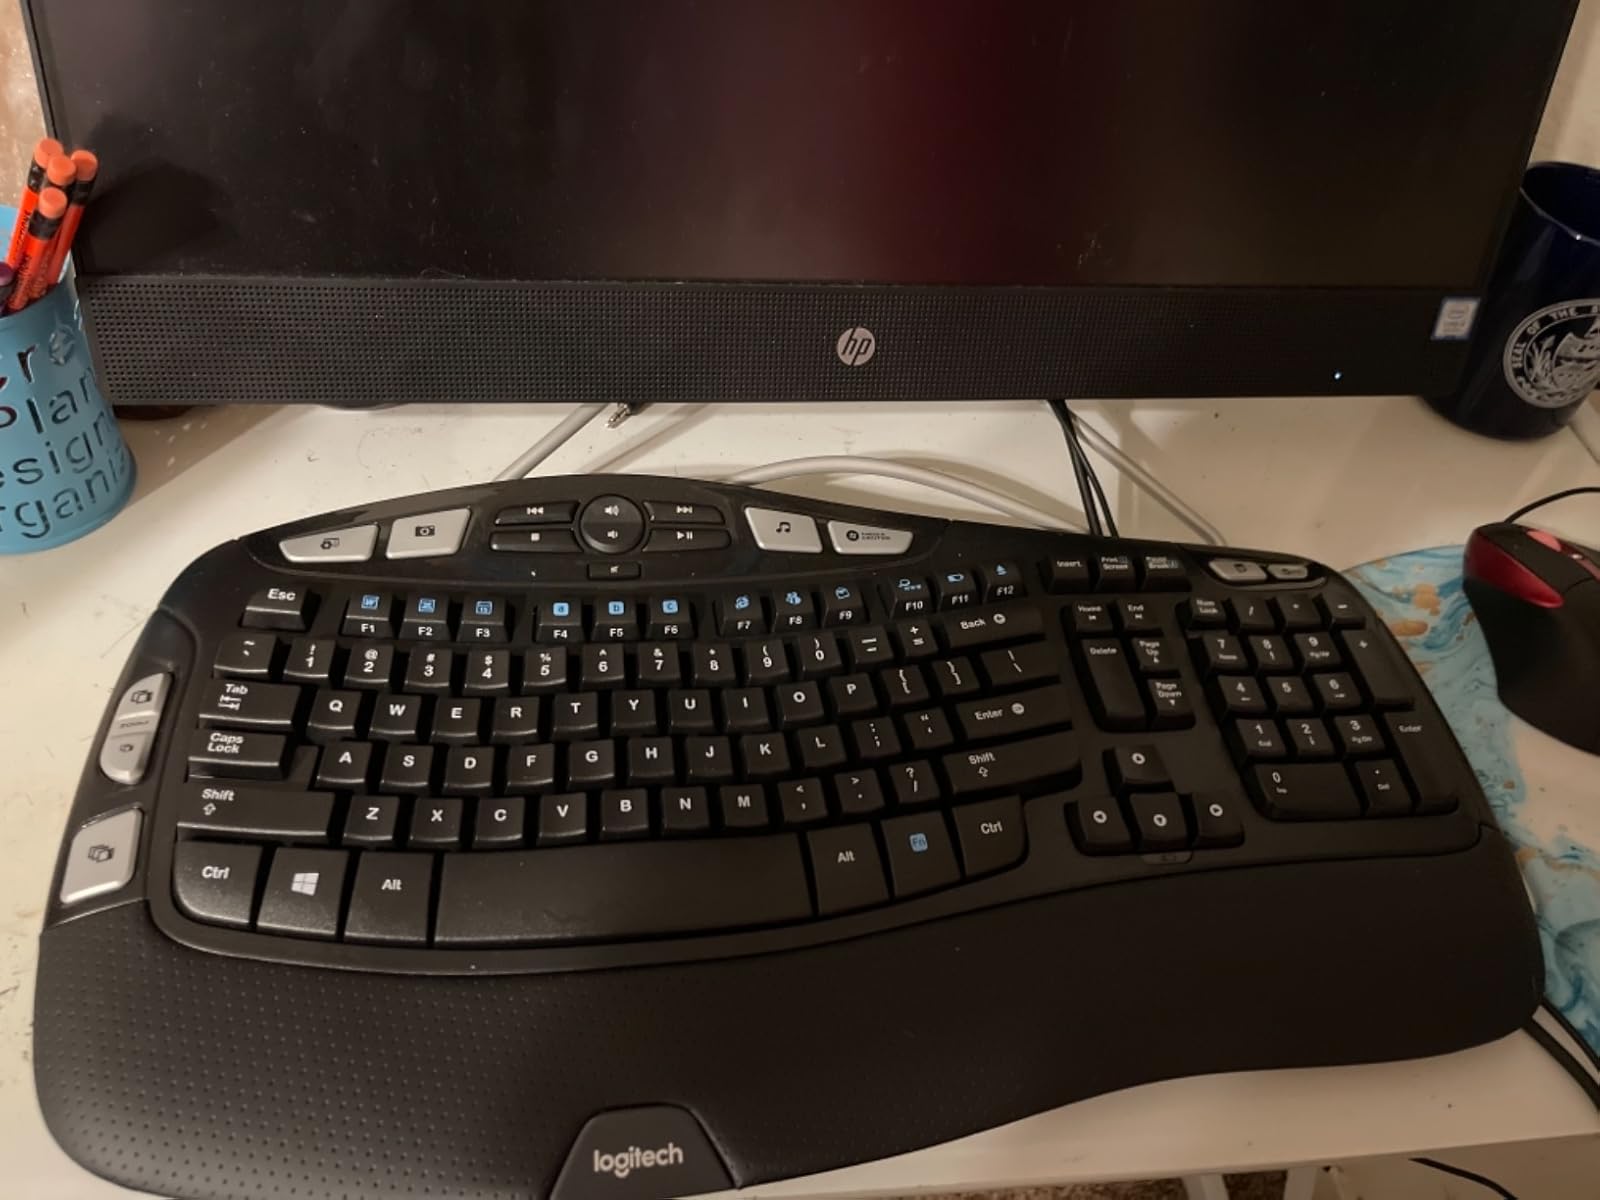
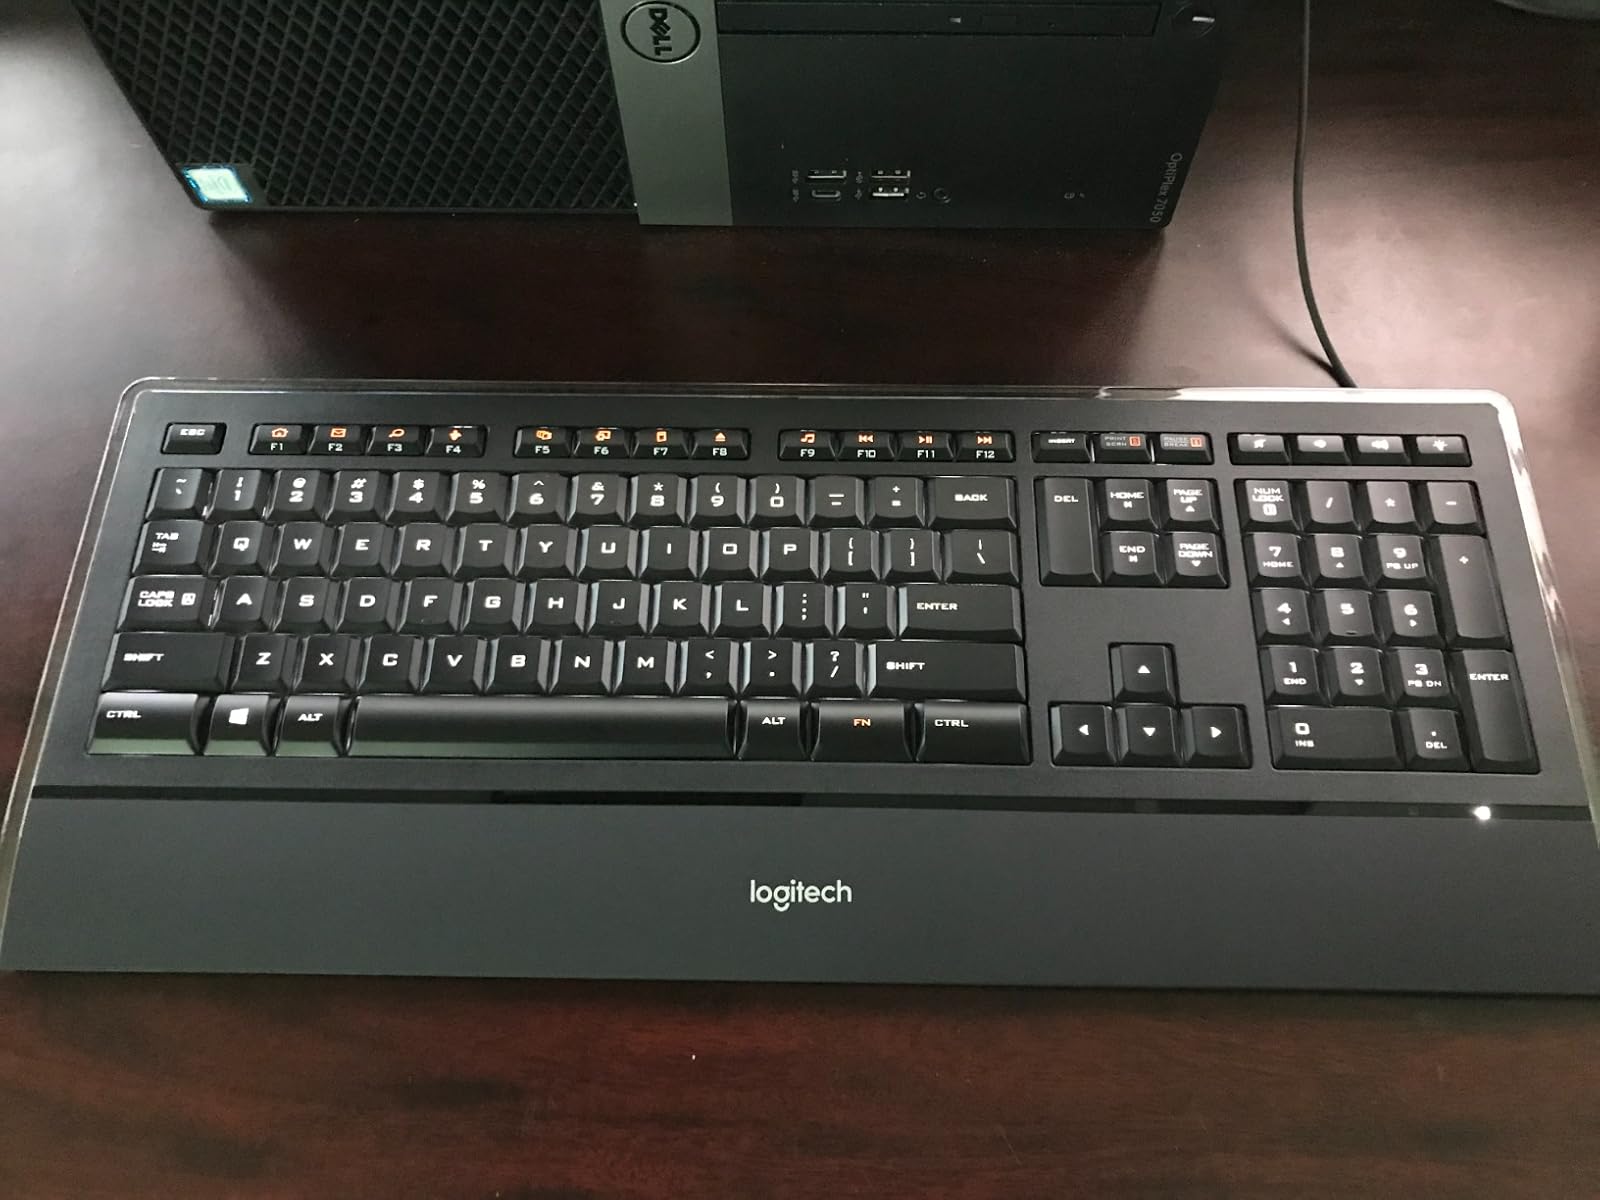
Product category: keyboard
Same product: no